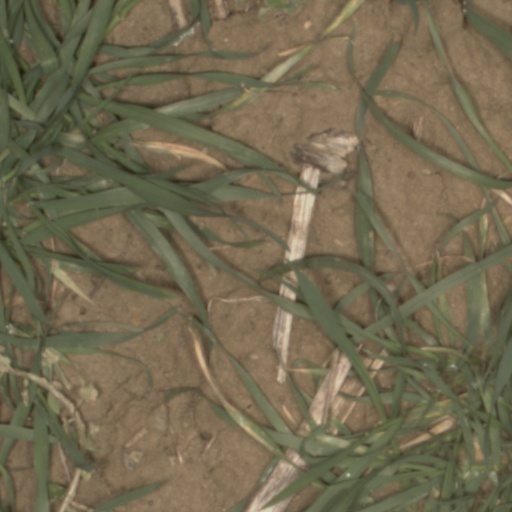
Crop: wheat